Microcracks in rock

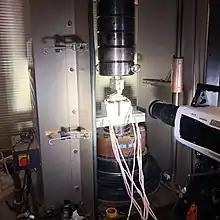
Semi-circular-bend granite under the applied loading in laboratory.

Experimental study is to analyze the rock specimens that have been subjected to applied stress in laboratory. There are two popular methods to study microcracks. Observation of thin section using microscope is to obtain the distributions of microcrack lengths, widths and aspect ratios, numbers and densities, as well as orientations. Another method is using acoustic emission to detect and monitor microcrack growth. Experimental results can help scientists develop numerical models, such as simulation of fracture pattern growth.